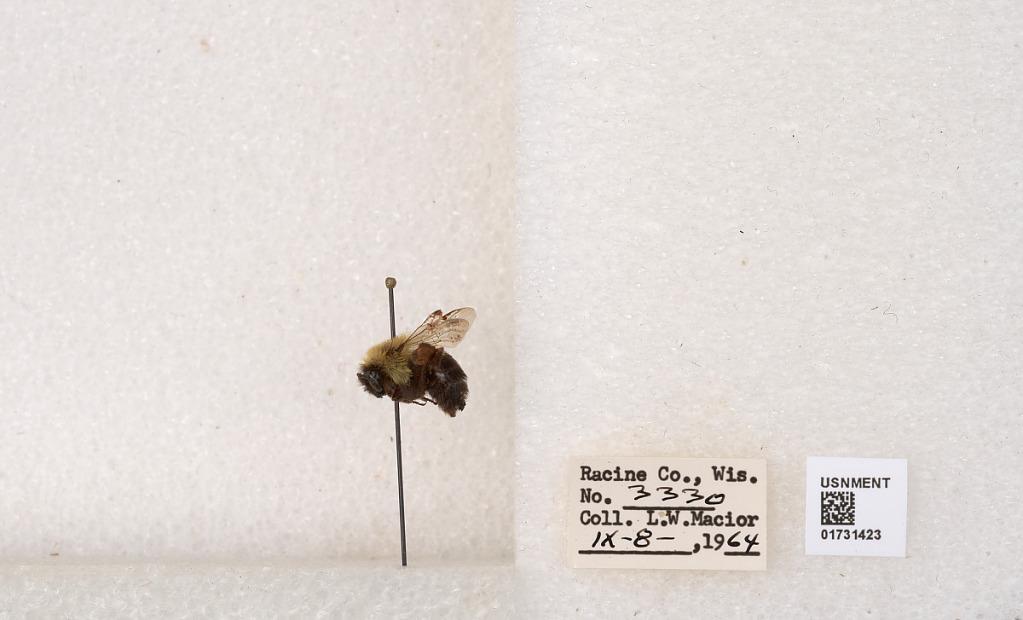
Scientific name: Bombus impatiens Cresson
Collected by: L. Macior
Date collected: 1964-9-8
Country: United States
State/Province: Wisconsin
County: Racine
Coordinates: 42.7299, -87.8123